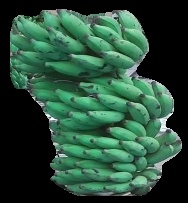
Variety: elakki-bale
Grade: grade3